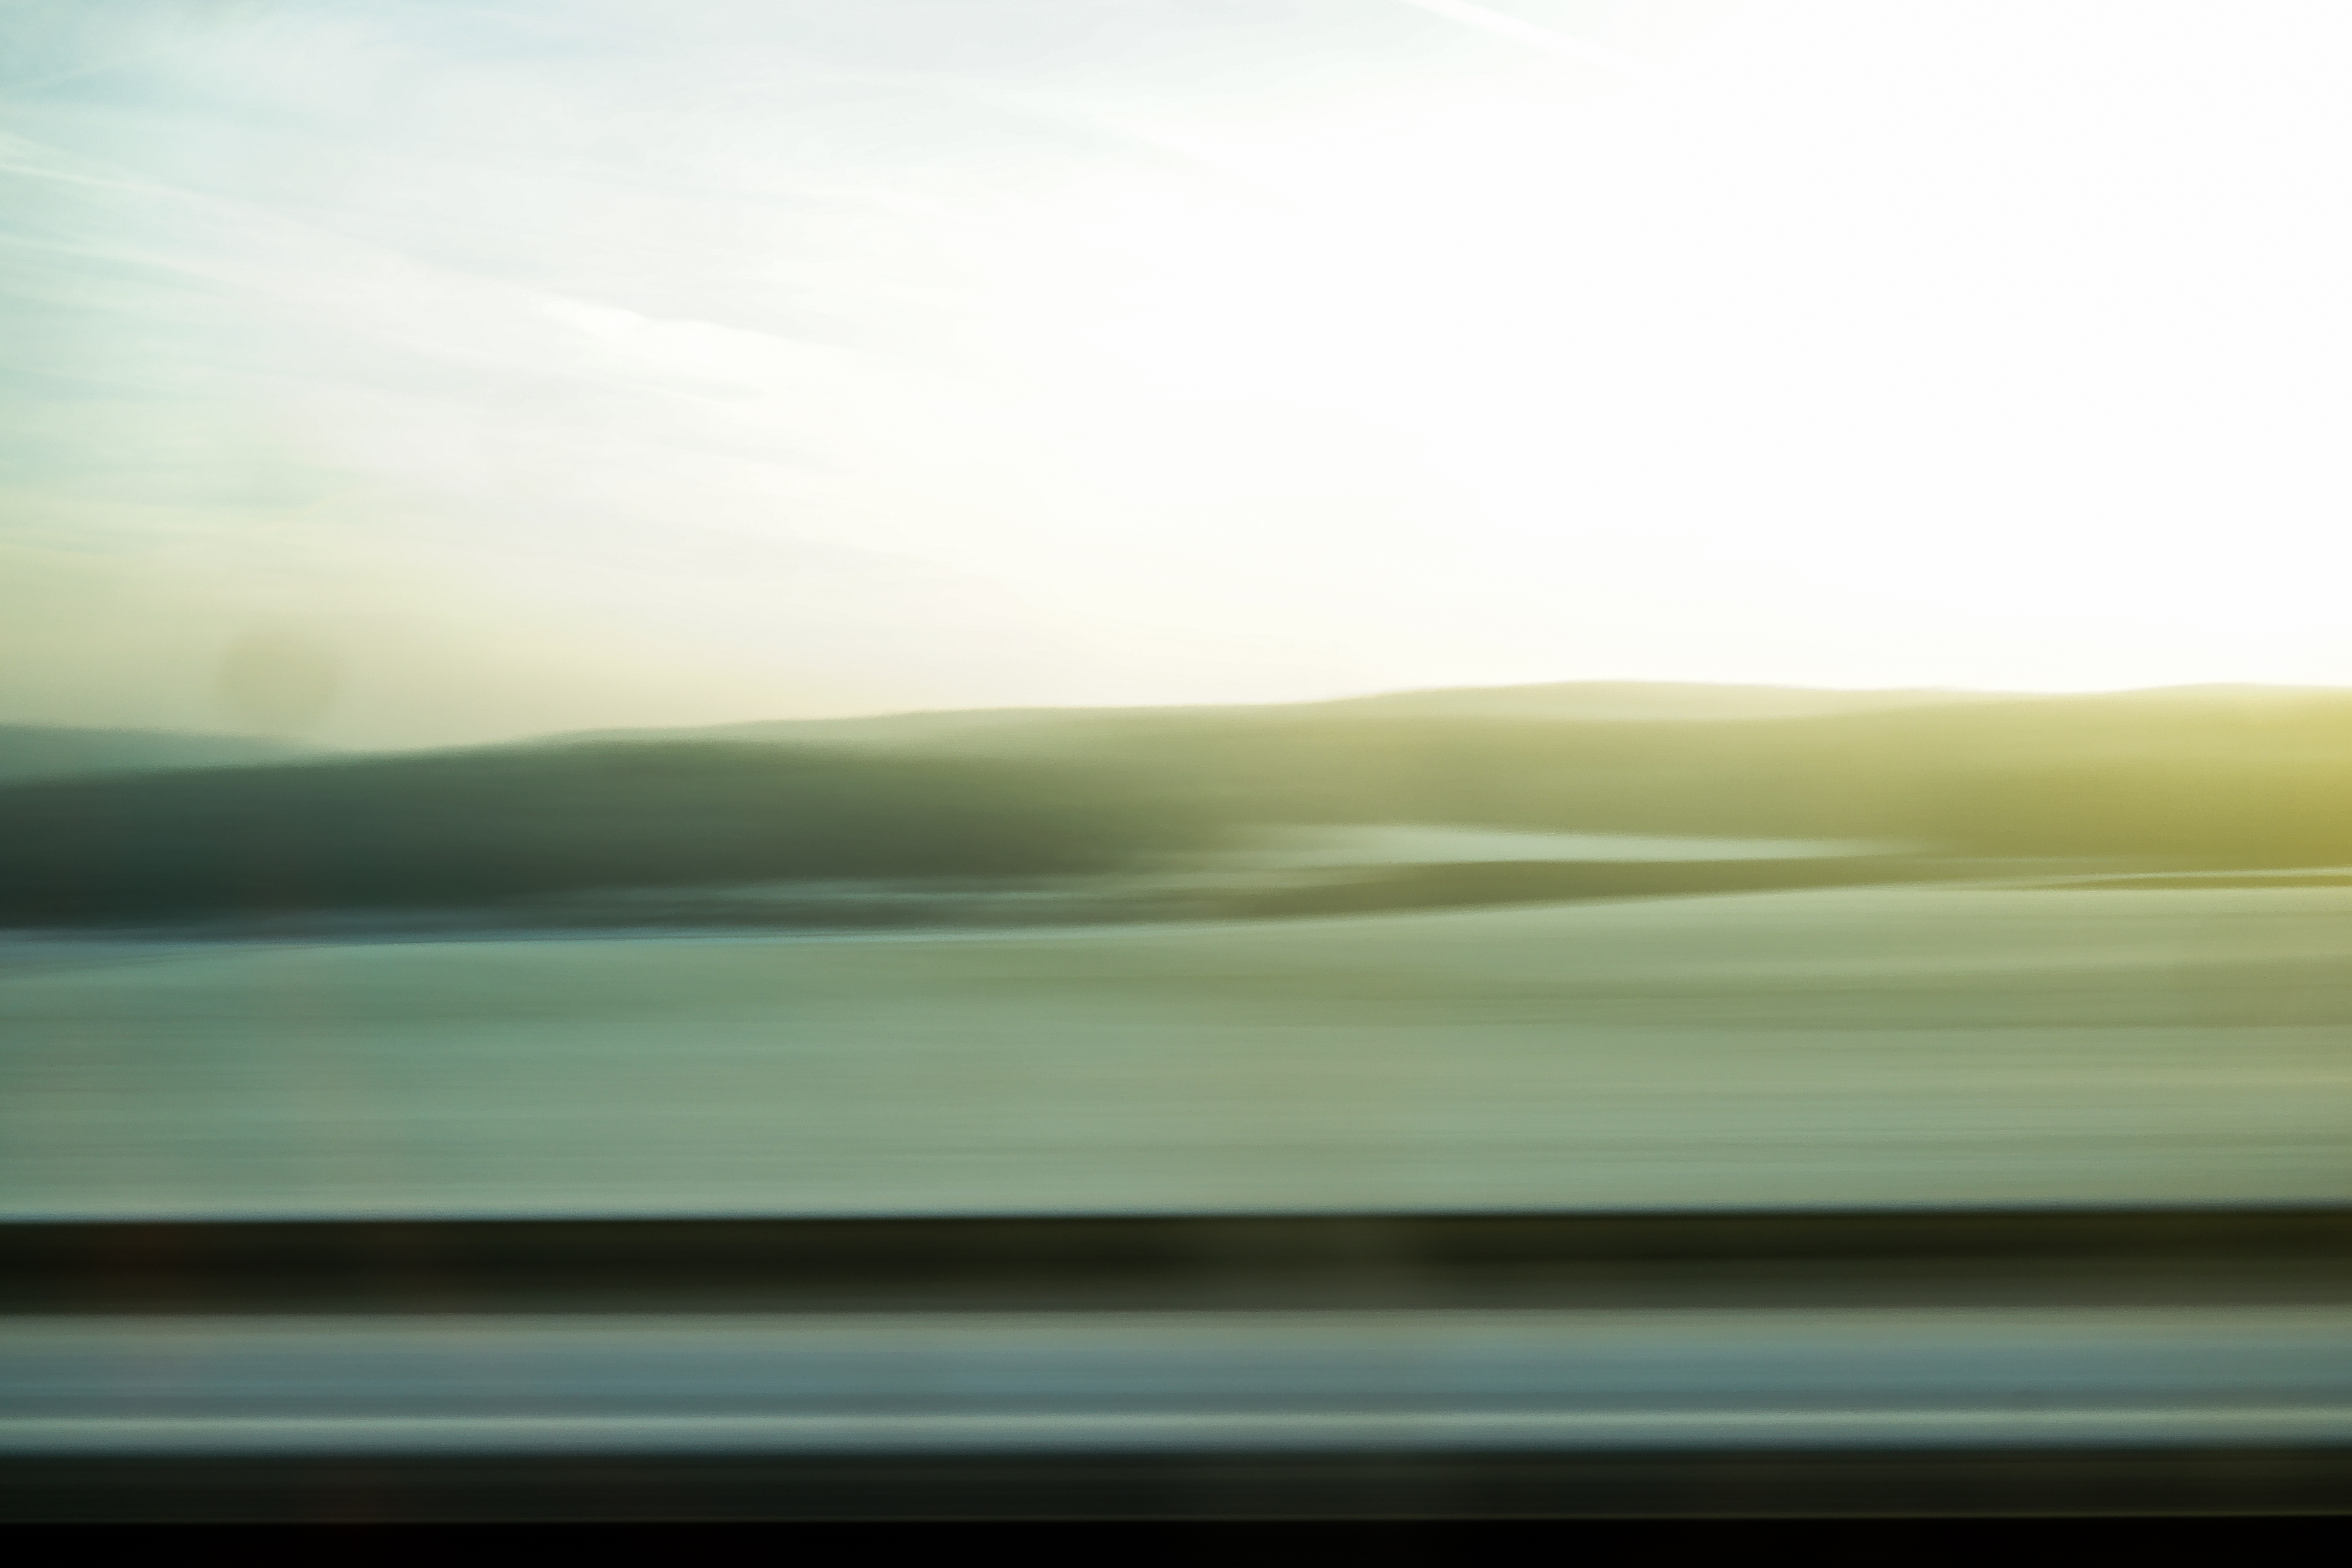
landscape, horizon, light, sun, sunlight, morning, wave, atmosphere, thinking, line, lighting, art, dream, colours, landschaft, kunst, sonne, imagination, shape, dreamy, denken, traum, anticipation, ahnung, vorstellen, atmospheric phenomenon